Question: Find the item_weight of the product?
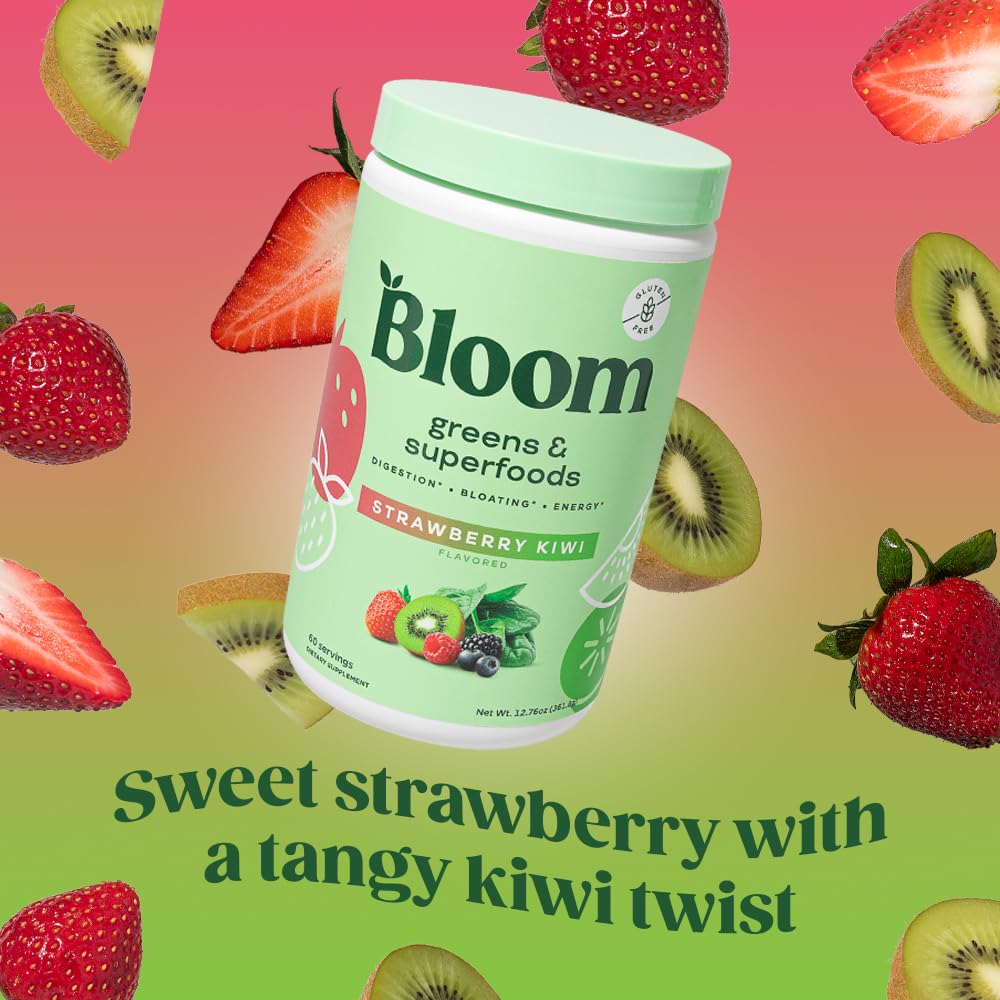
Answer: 12.76 ounce